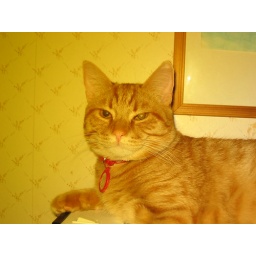
The flash on my camera was filtered through yellow print on a plastic bag of &amp;quot;Bilar&amp;quot;, a sweet sold in Sweden.